Abdu Ali

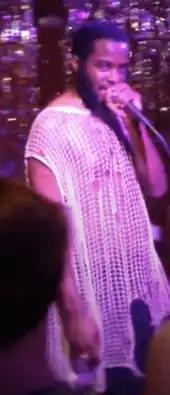
Ali performing in 2015

Abdu Ali is an American multidisciplinary musician, community activist, poet and artist based in Baltimore. In 2019, Baltimore City Major Jack Young's Office and the LGBTQ Commission honored Ali with the Artist of the Year Award. They released their first album "FIYAH!!" in 2019.